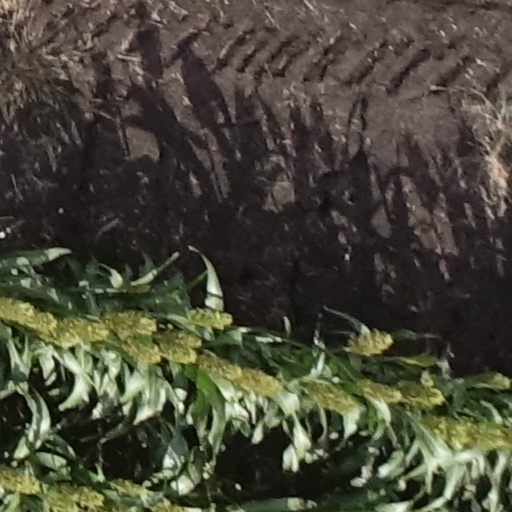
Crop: sorghum